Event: Nepal Earthquake
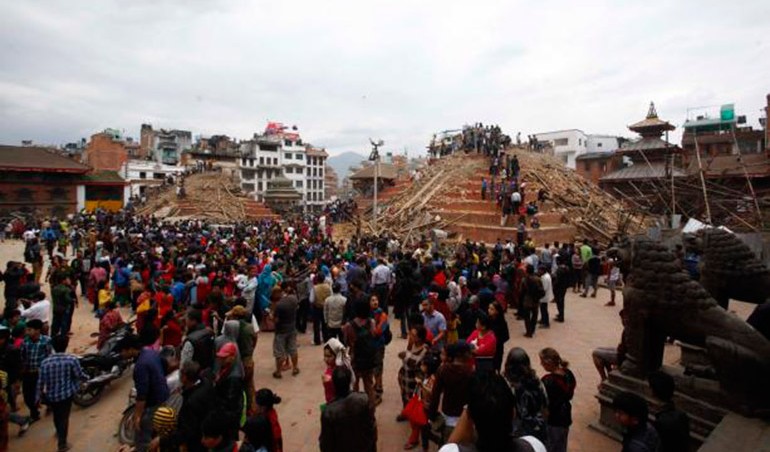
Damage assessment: damage